Baking

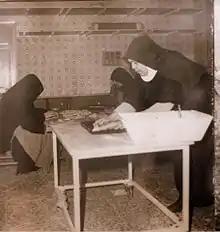
Benedictine Sisters of Caltanissetta producing the crocetta of Caltanissetta

Eleven events occur concurrently during baking, some of which (such as starch gelatinization) would not occur at room temperature.